Mae Capone

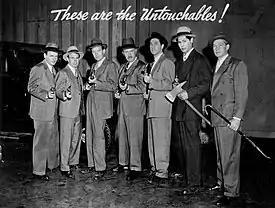
The cast of "The Untouchables"

In 1959, Desilu Productions released a two-part series called "The Untouchables". The series was about Prohibition agents fighting crime. In 1960, Capone, her son, and Al's sister, Mafalda Maritote, sued Desilu Productions, Inc., Columbia Broadcasting System and Westinghouse Electric Corporation, for $6 million in damages. They claimed the series infringed on their privacy and had caused them humiliation and shame. Sonny Capone claimed that his children had been made fun of in school, so much that he was forced to pick up and move his family to another city. The federal District Court and Chicago Circuit Court rejected the suit. When the plaintiffs appealed to the U.S. Supreme Court, their appeal was rejected as well, on the basis that privacy rights are personal and do not extend to next of kin.